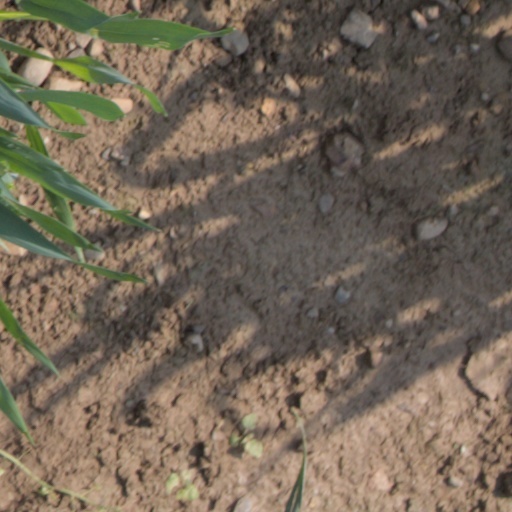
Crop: wheat